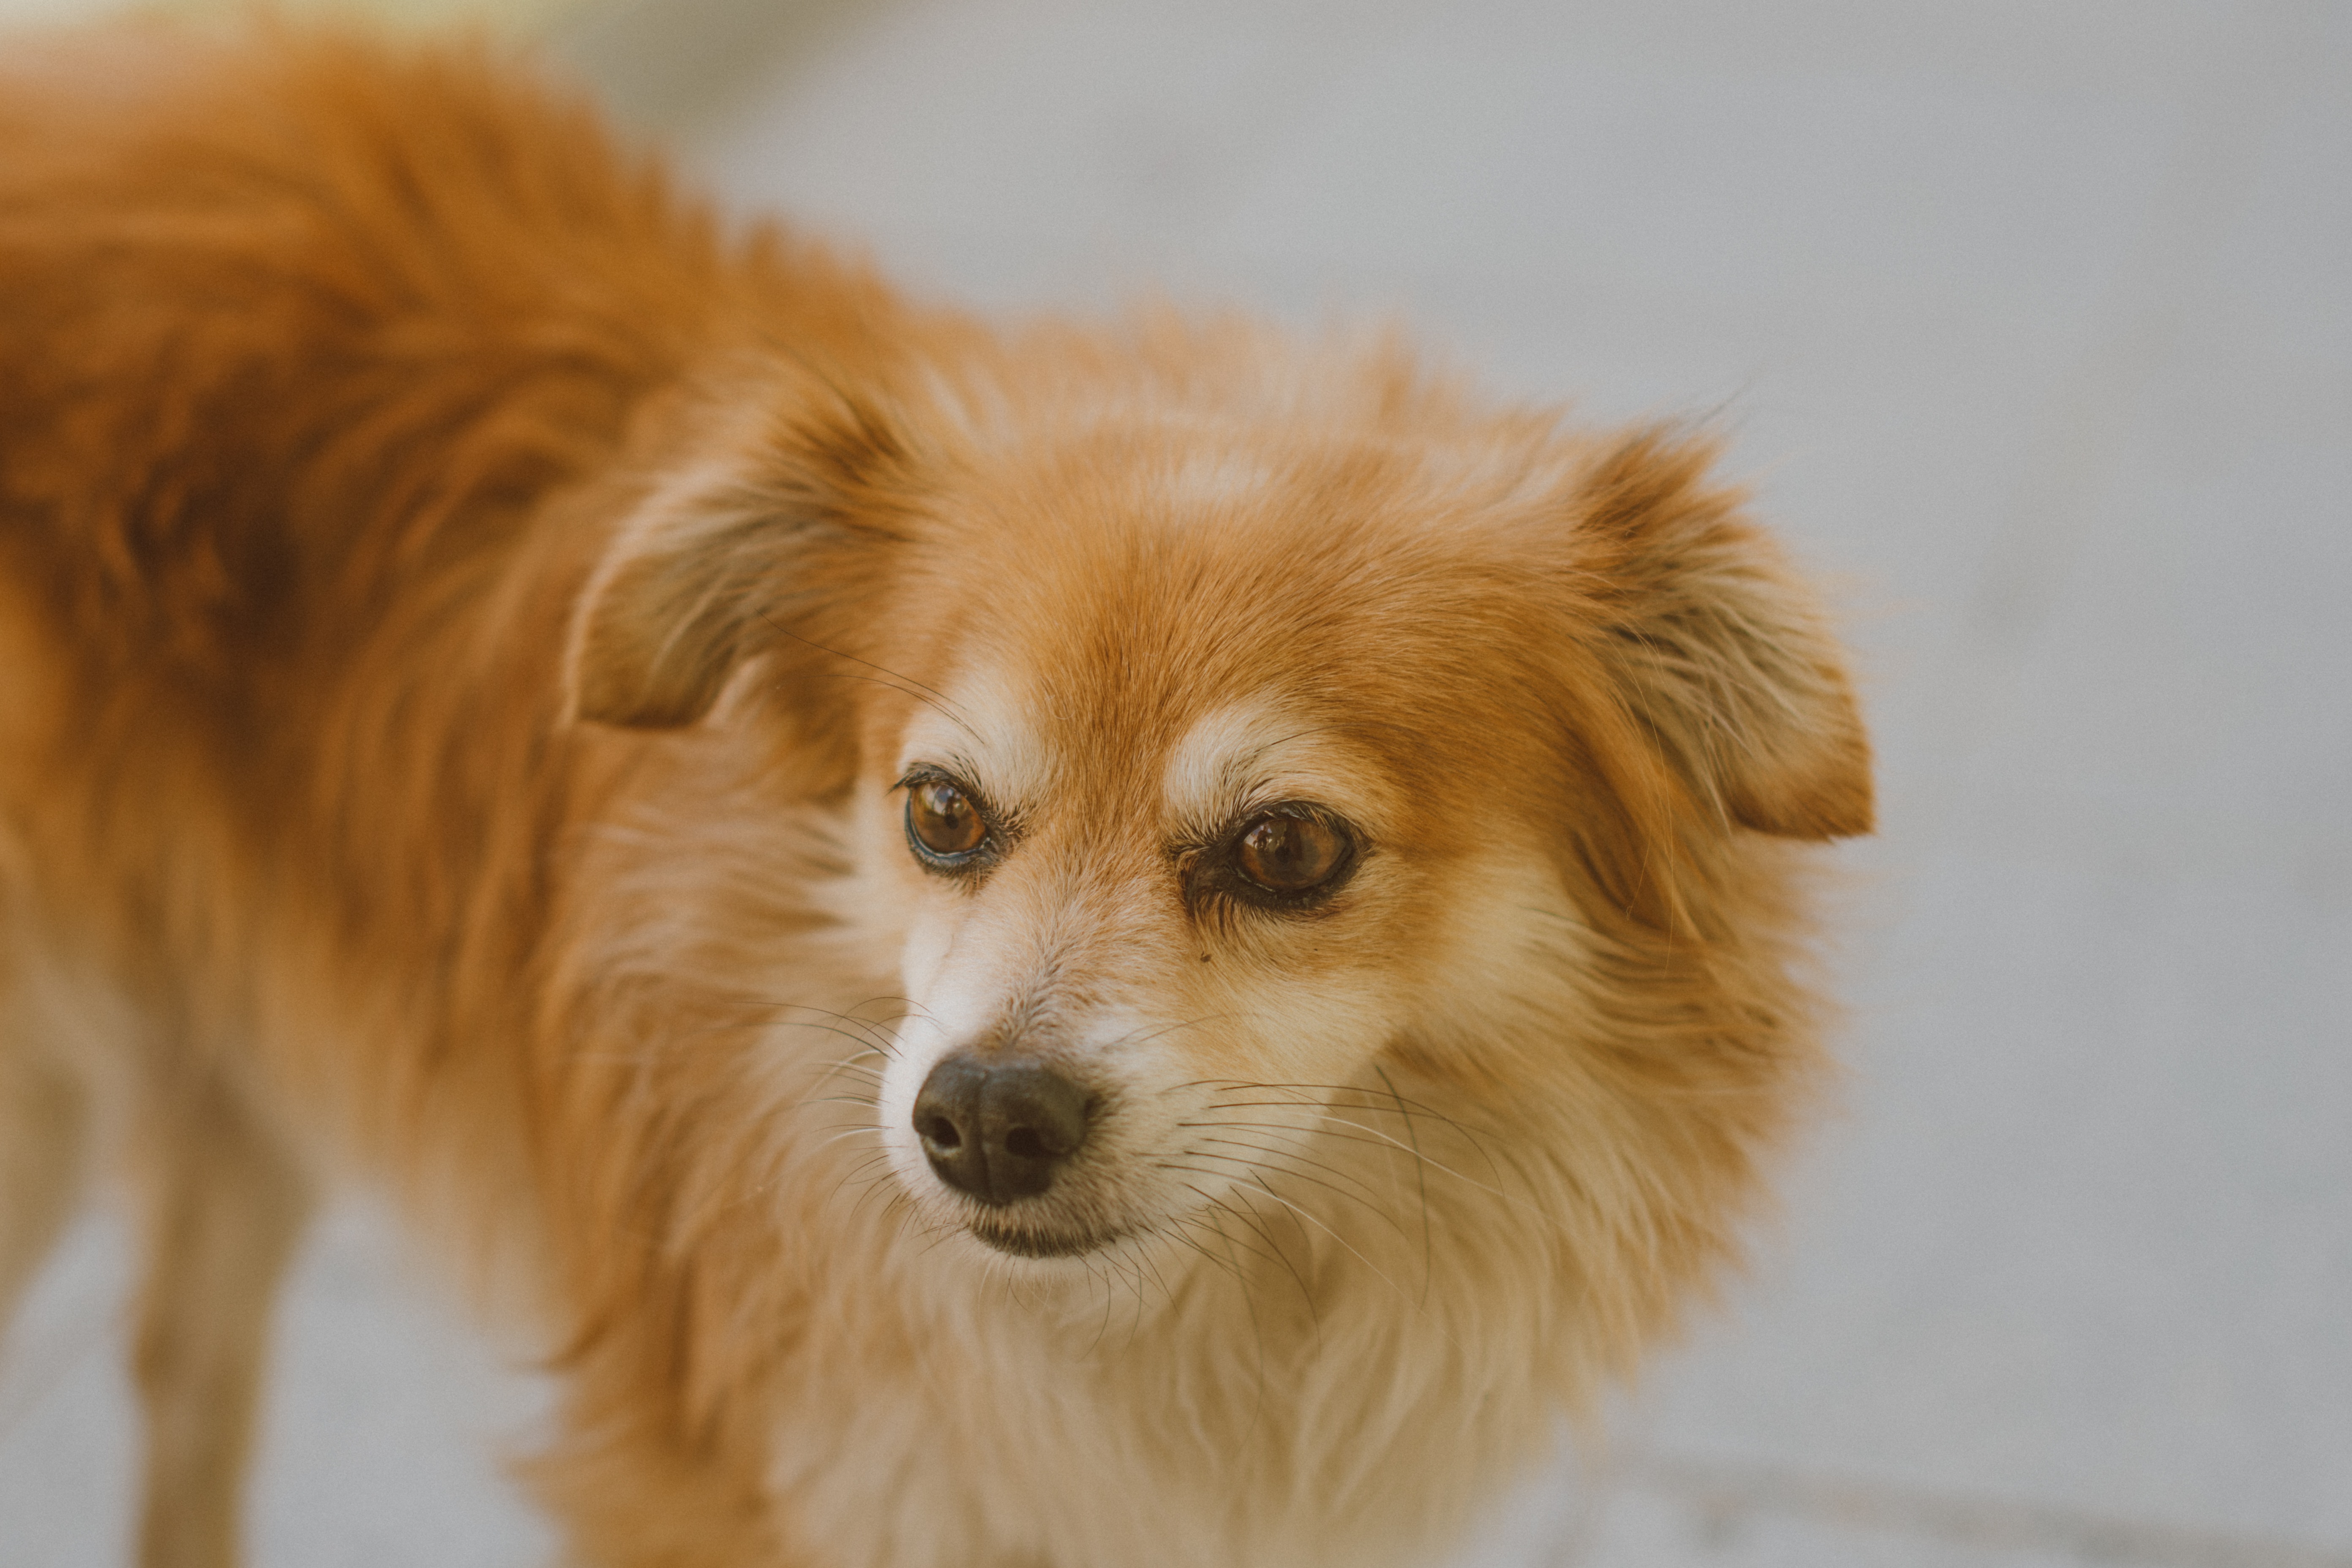
dog, dog breed, dog like mammal, dog breed group, nose, snout, fur, whiskers, puppy, pomeranian, companion dog, icelandic sheepdog, carnivoran, german spitz, sporting group